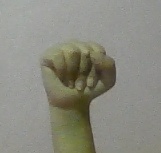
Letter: saad